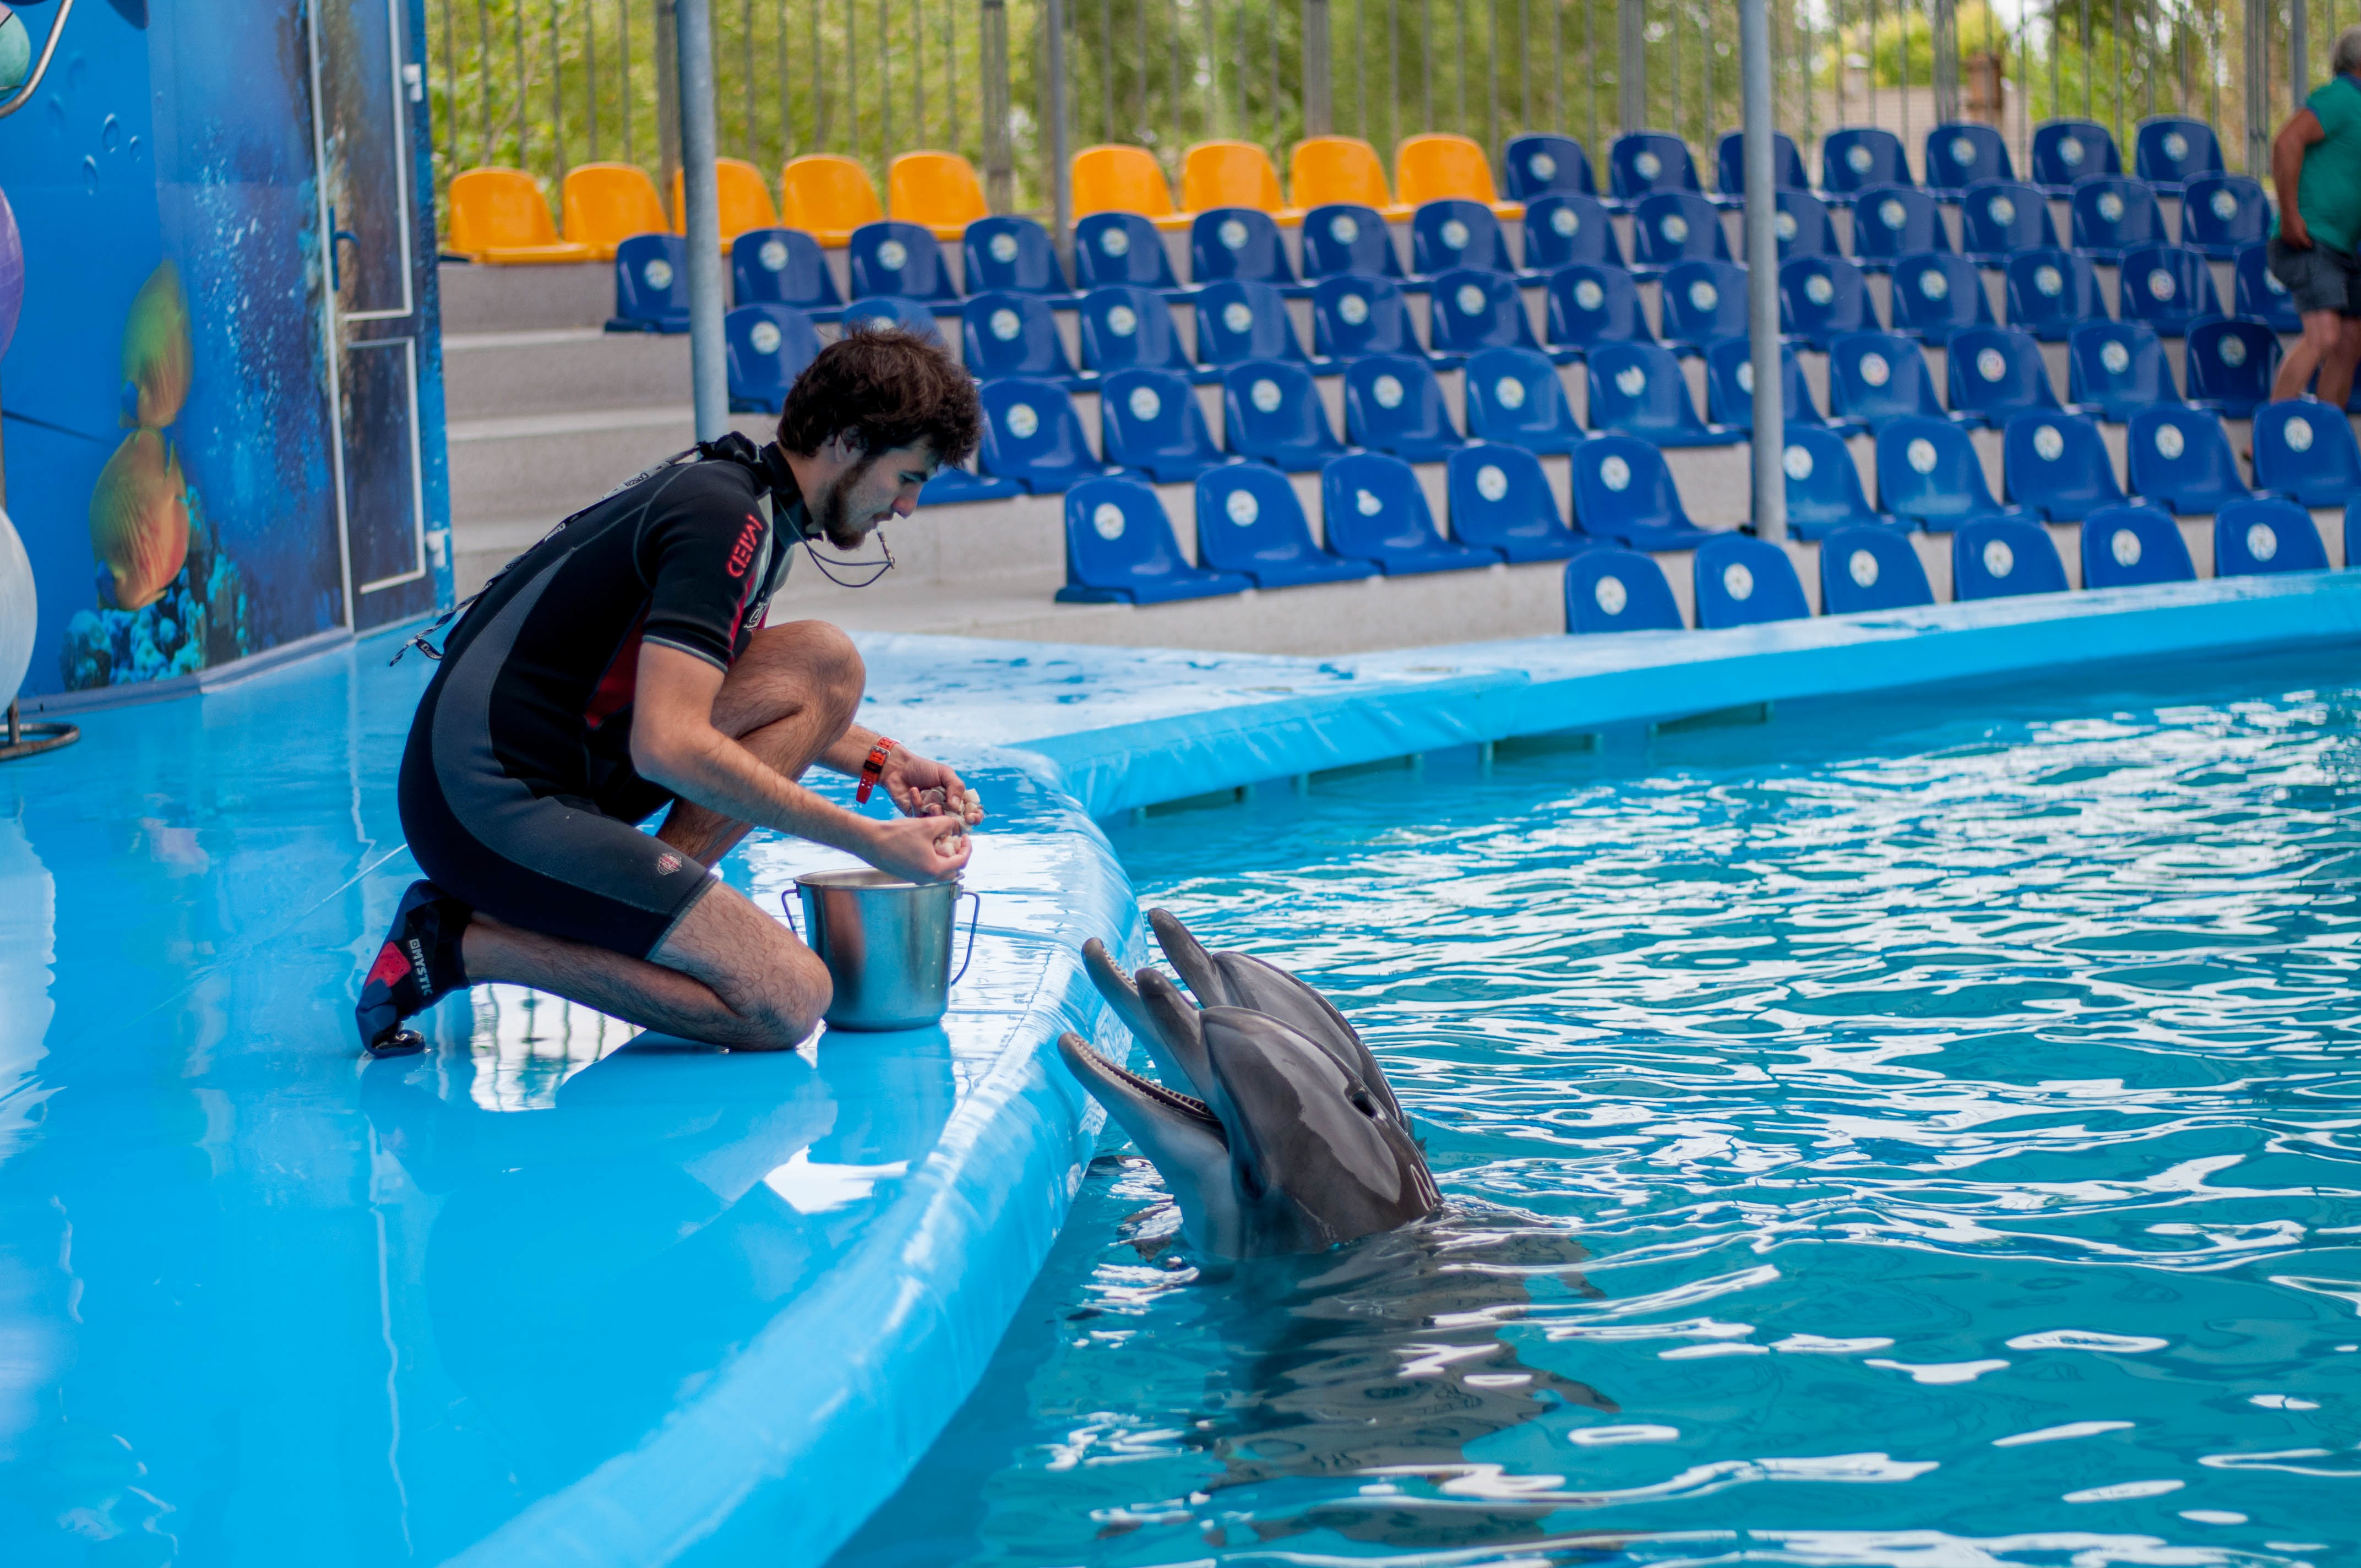
play, vacation, recreation, amusement park, swimming pool, park, training, leisure, swimming, water park, dolphins, dolphinarium